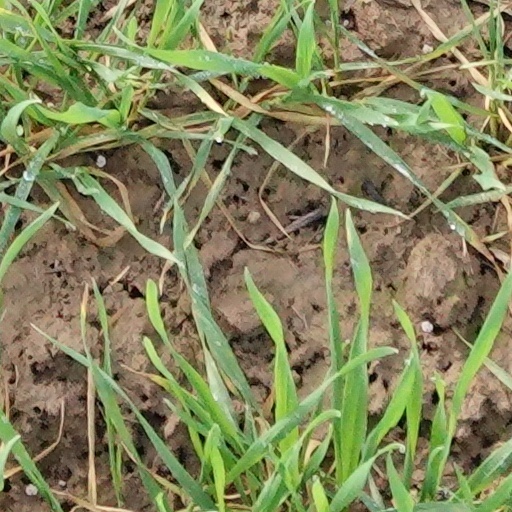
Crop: wheat